Robert N. Zagone

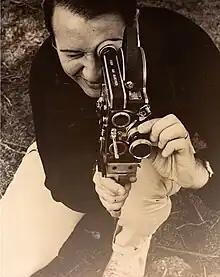
Young Zagone with a Bolex Camera

Produced and directed by Zagone, Dylan's infamous press conference held in the KQED studios was also attended by Bill Graham, poet Michael McClure, and Allen Ginsberg. Footage from the press conference was used in the Martin Scorsese documentary " No Direction Home ": Bob Dylan (2005) for the American Masters series on PBS.